Nissan Silvia

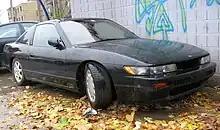
An unofficial Sileighty

This generation saw the introduction of the Nissan 240RS (BS110), a coupe fitted with the 2.4-liter DOHC FJ24 engine. About 200 road going examples were built between 1983 and 1985 for homologation purposes, its production extending the end of the S110 itself. The resulting machine became Nissan's official rally car in the World Rally Championship from 1983 to 1985, with its best result a second-place finish in the 1983 New Zealand Rally.